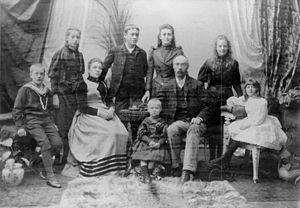
La Nouvelle-Zélande, en anglais New Zealand, en māori Aotearoa, est un pays d'Océanie, au sud-ouest de l'océan Pacifique, constitué de deux îles principales, et de nombreuses îles beaucoup plus petites, notamment l'île Stewart/Rakiura et les îles Chatham. Située à environ 2 000 km de l'Australie dont elle est séparée par la mer de Tasman, la Nouvelle-Zélande est très isolée géographiquement. Cet isolement a permis le développement d'une flore et d'une faune endémiques très riches et variées, allant des kauri géants aux insectes weta en passant par les kaponga et le kiwi, ces deux derniers étant des symboles du pays.